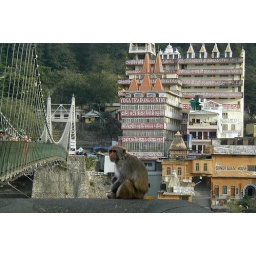
A monkey sits by a foot bridge over the Ganges River in Rishikesh, India.